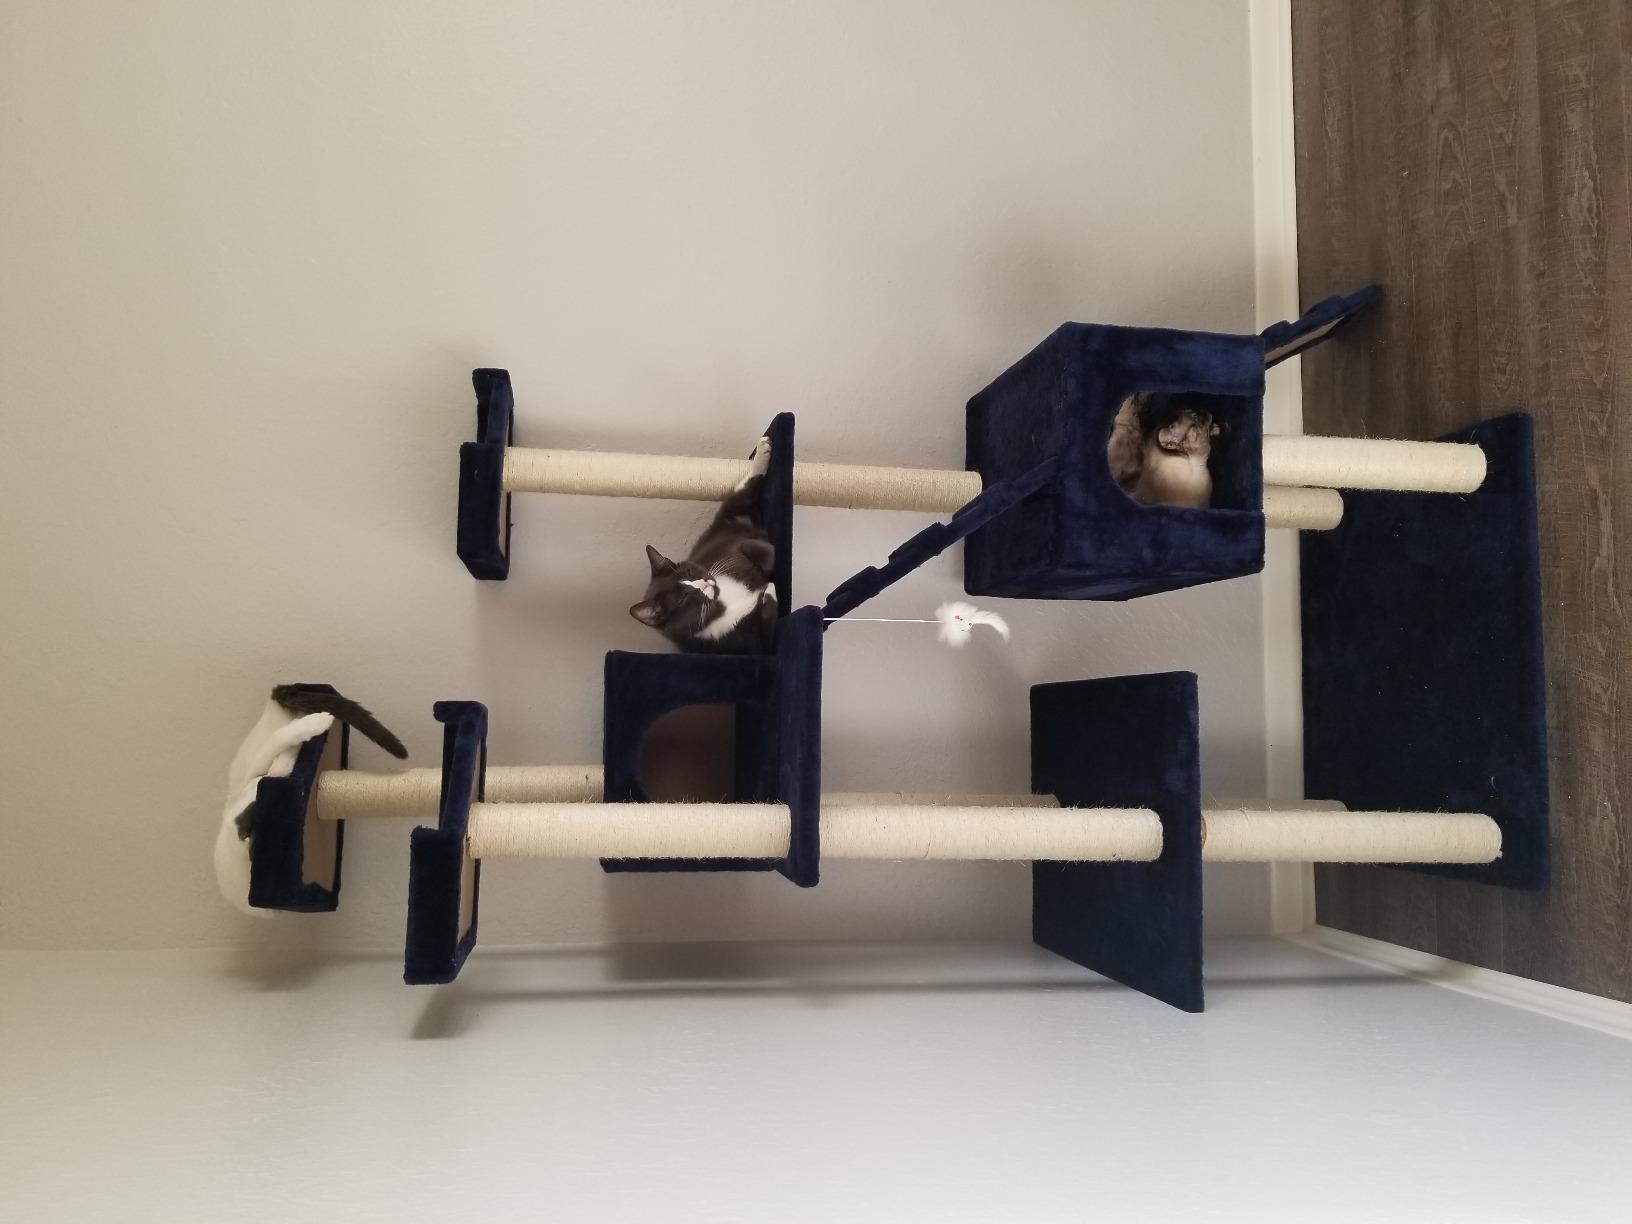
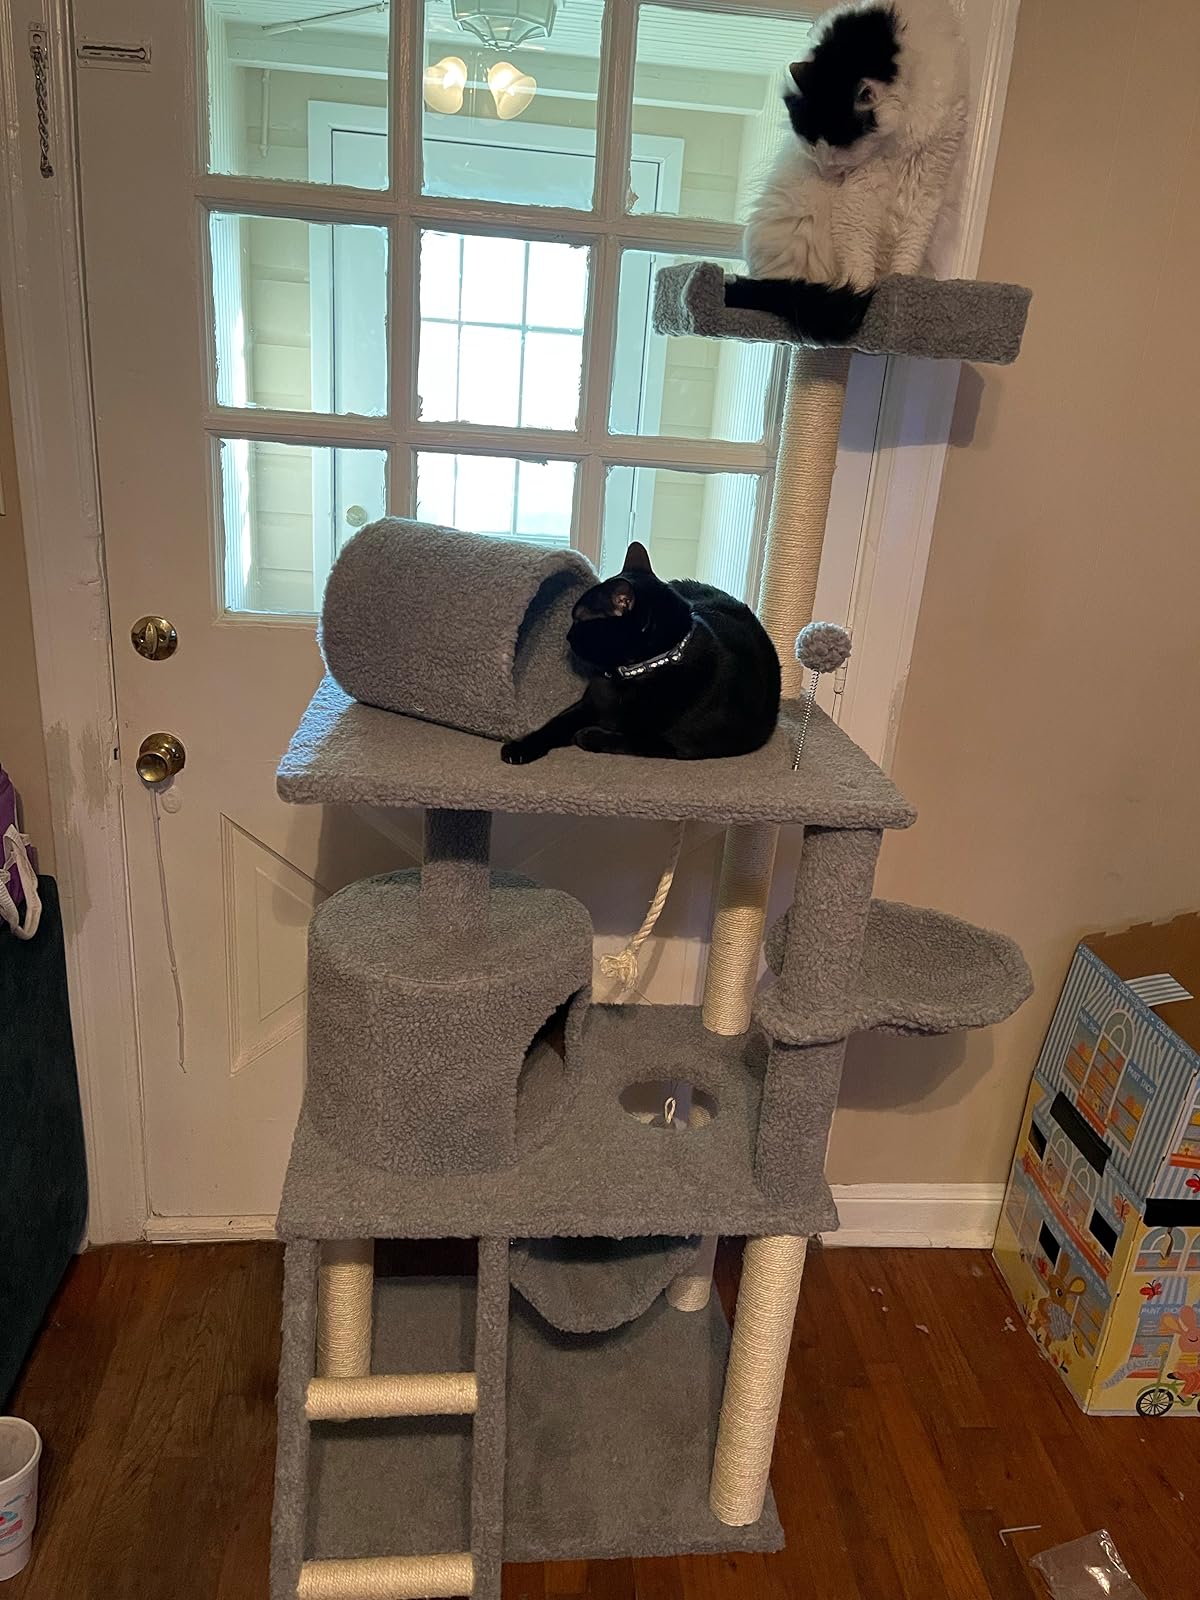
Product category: items_cat tree
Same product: no